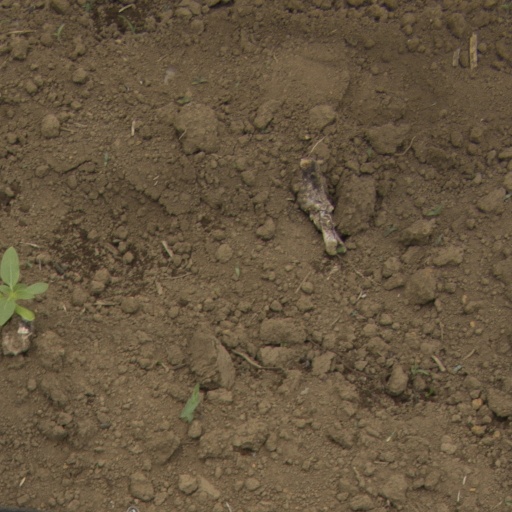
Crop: Jerusalem artichoke